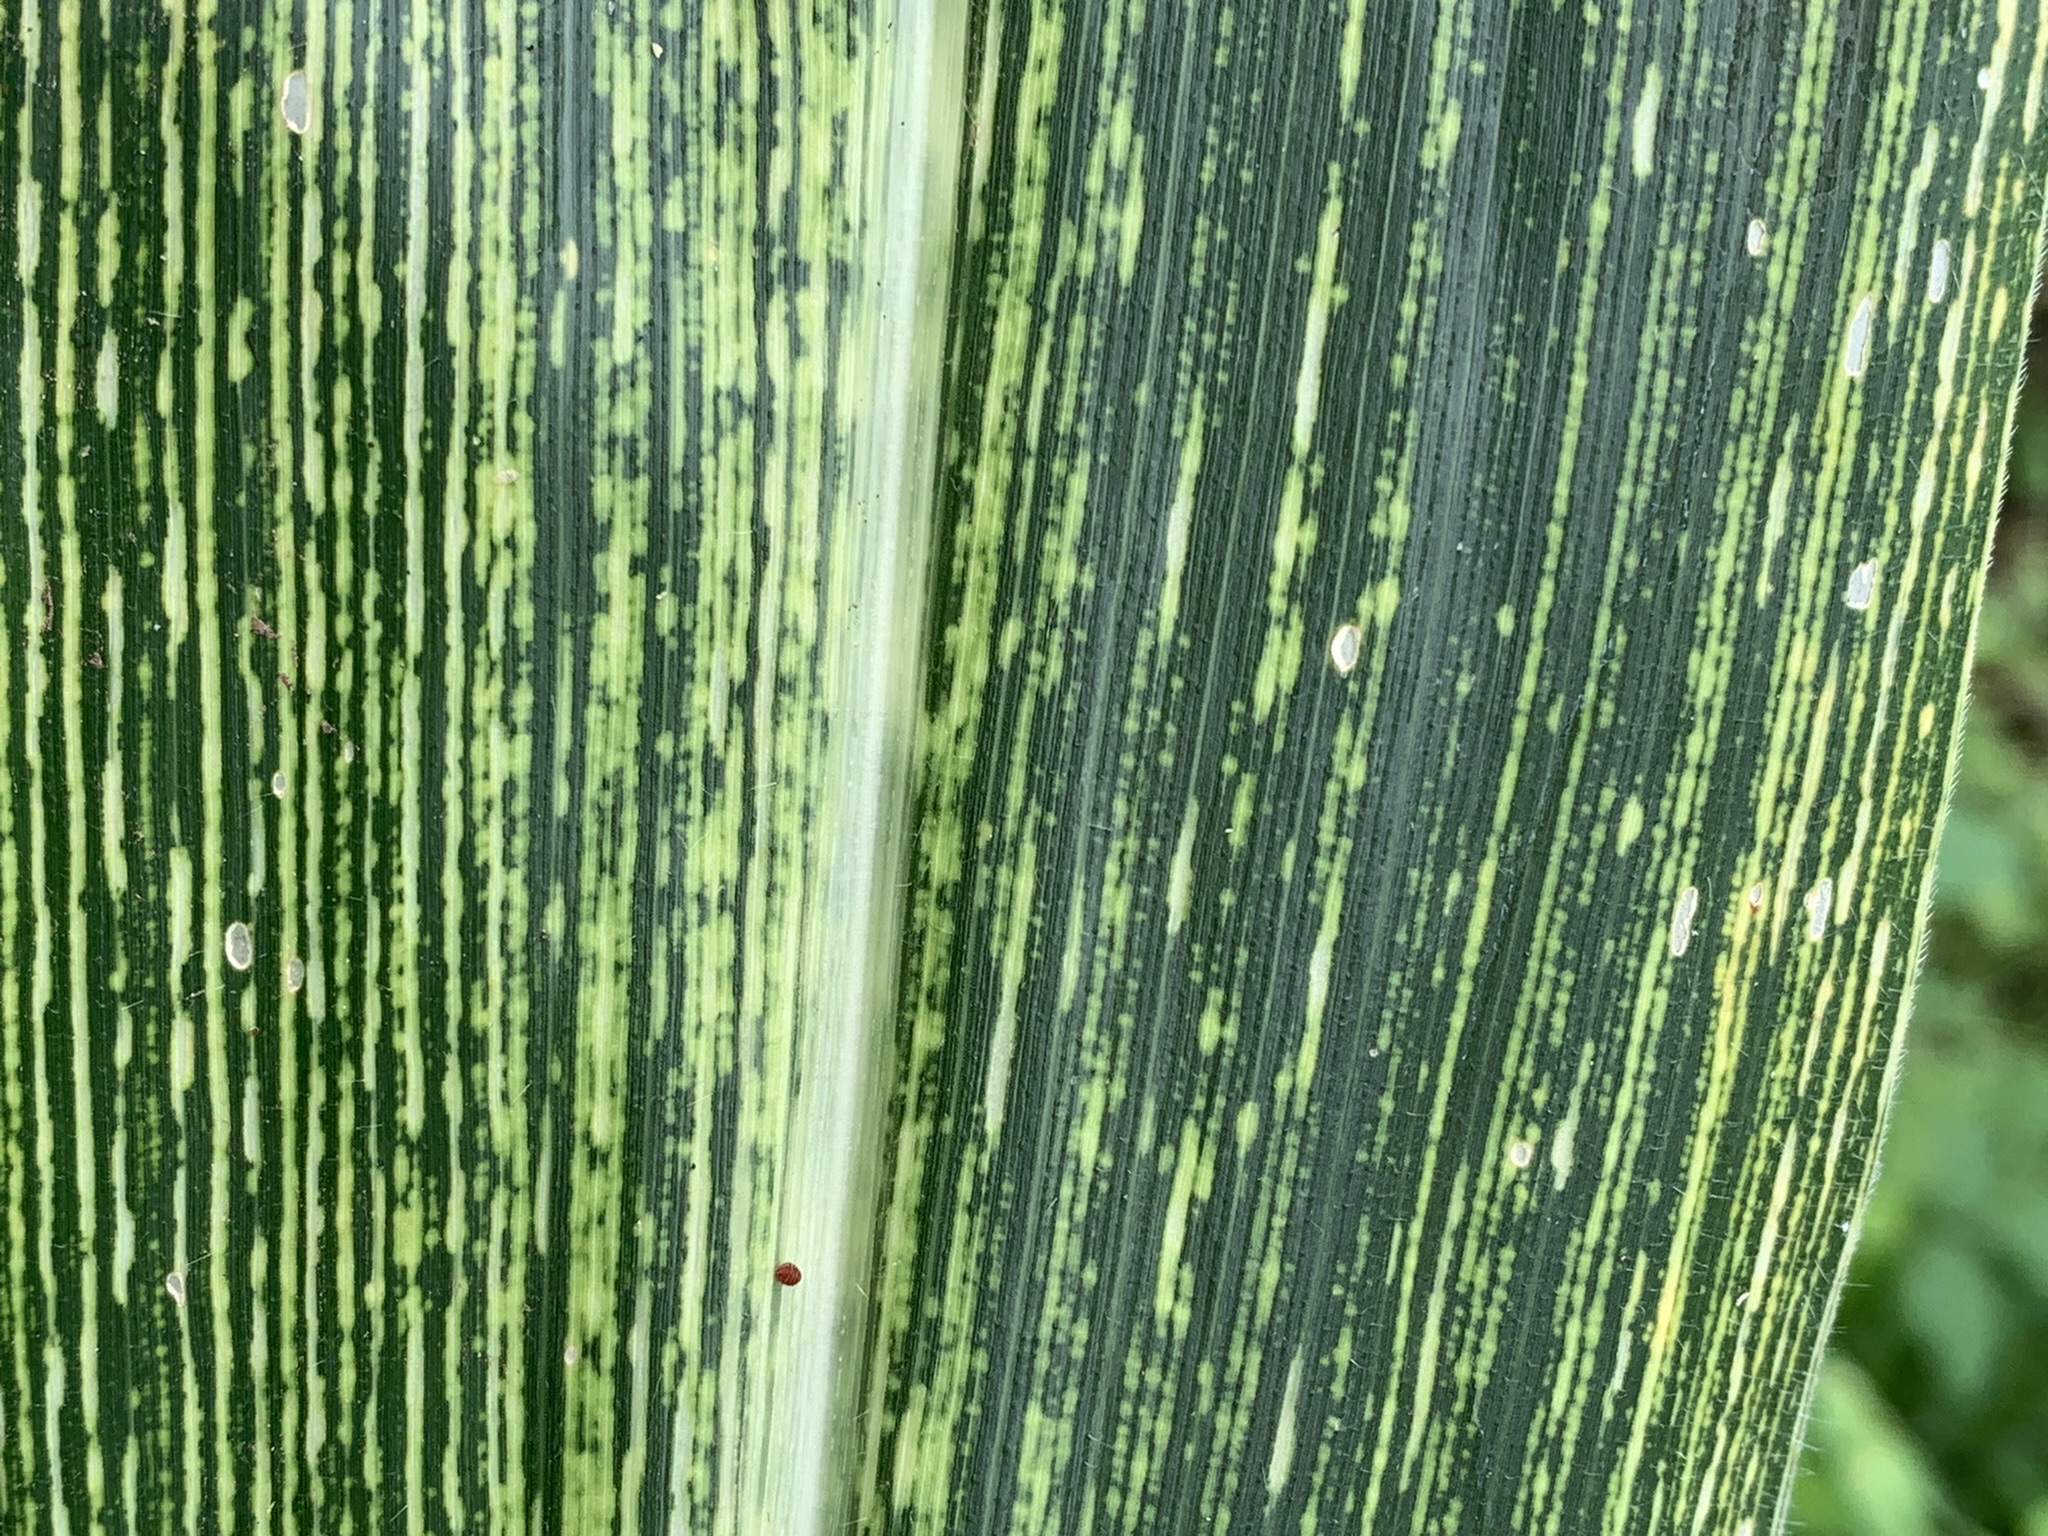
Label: MSV